Styal line

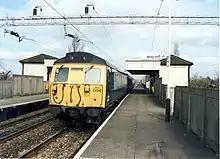
When operated by British Rail, the line was served by Class 304 electric multiple units

In the early twentieth century, the line between Manchester London Road (now called "Piccadilly" station) and Stockport became unable to cope with the increasing traffic. To solve the problem, a new route avoiding Stockport was constructed by the London and North Western Railway; it ran from Slade Lane Junction, located in Longsight, to Wilmslow through what was then mainly a rural area. The primary purpose was to provide a bypass for express trains, but a few wooden stations were built on the line to encourage suburban development. In practice, very few expresses latterly used the line, as it was necessary for most trains to serve the important station at Stockport. The line opened in 1909 and, from 1923, was operated by the London Midland and Scottish Railway.